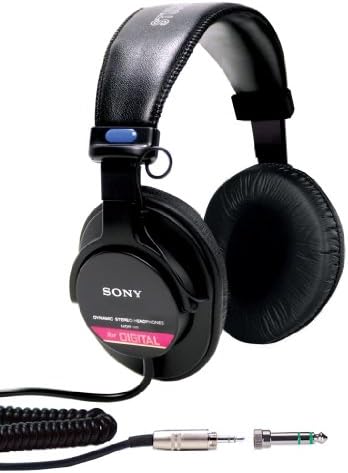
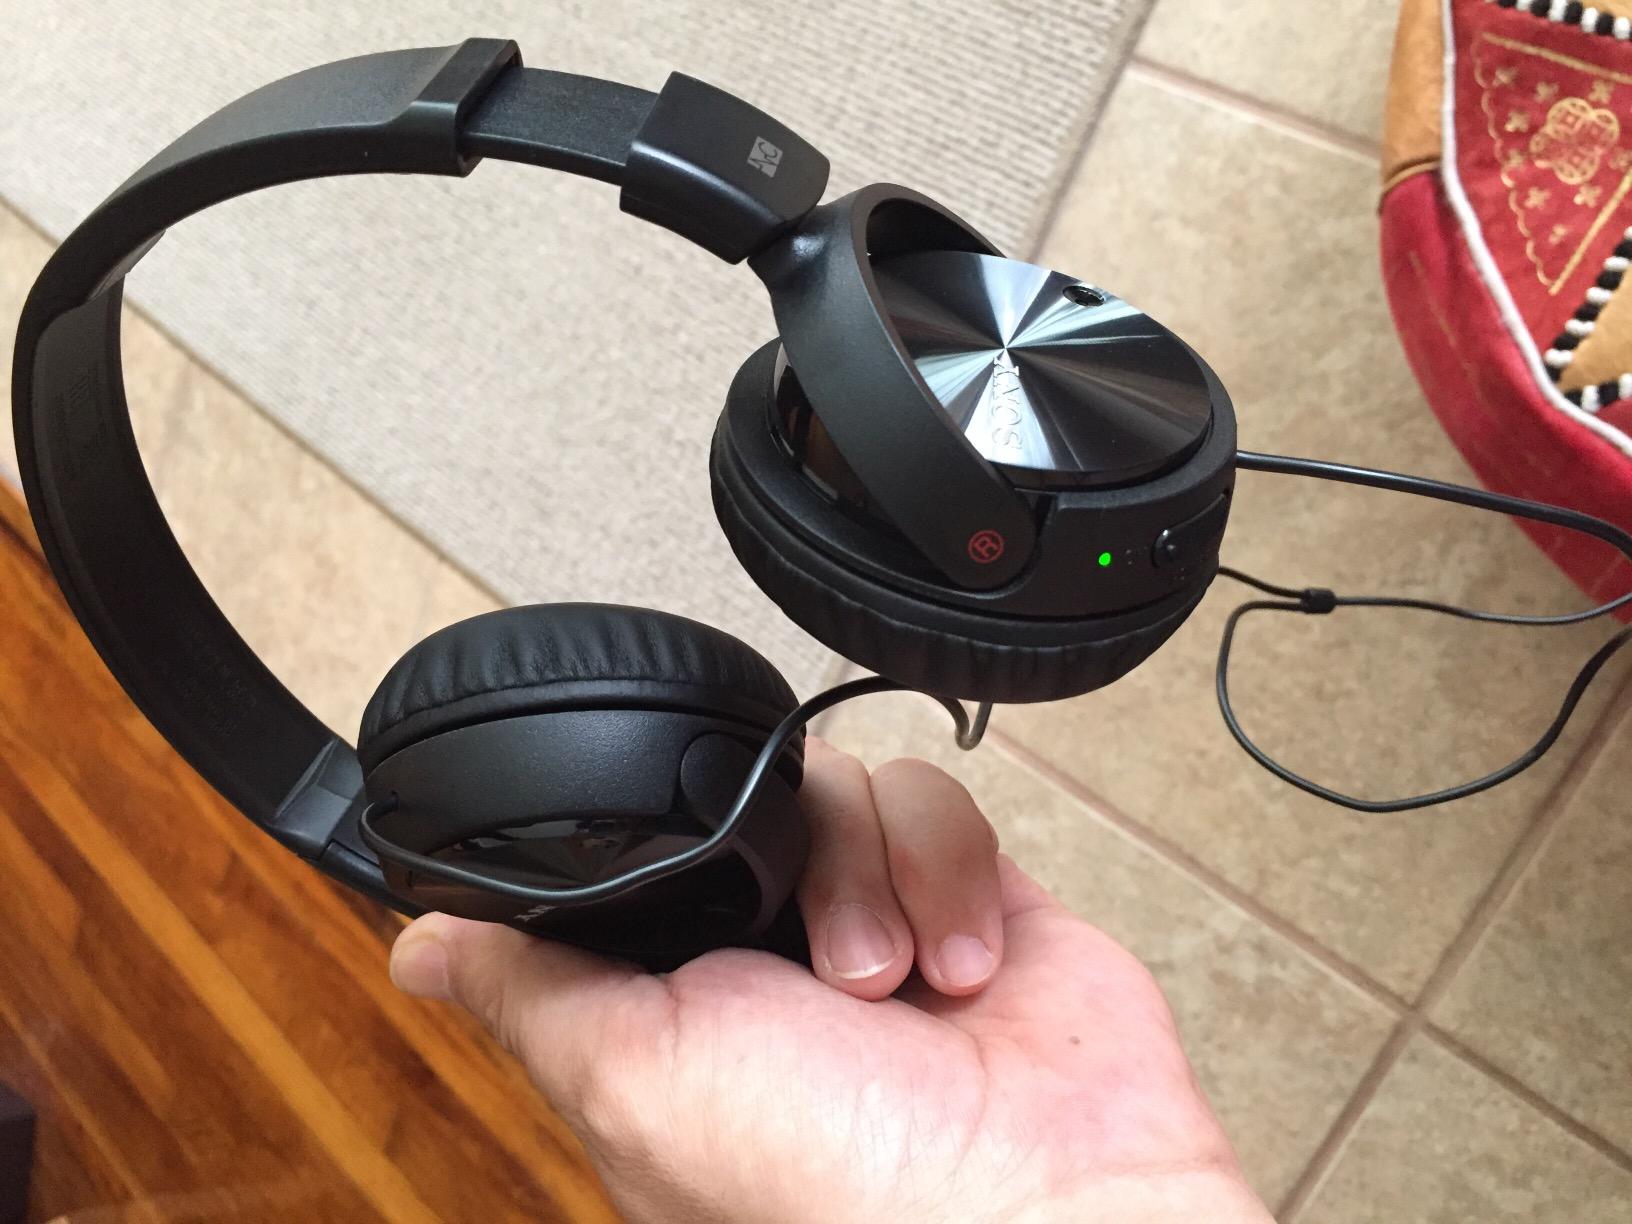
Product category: headphones
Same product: no